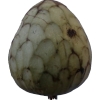
Label: cherimoya